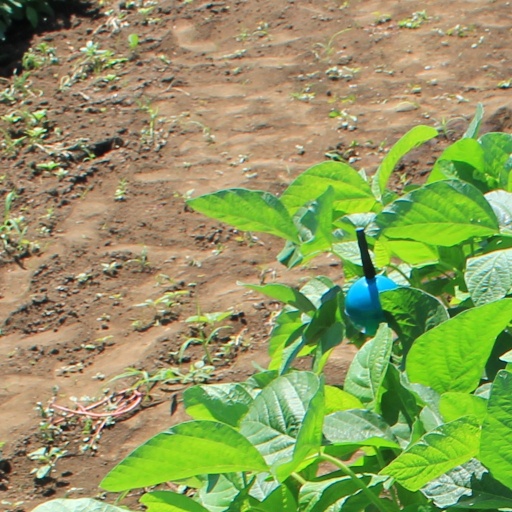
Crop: soybean